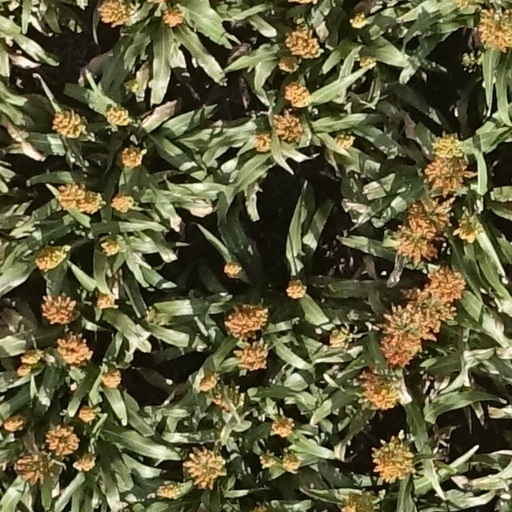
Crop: sorghum